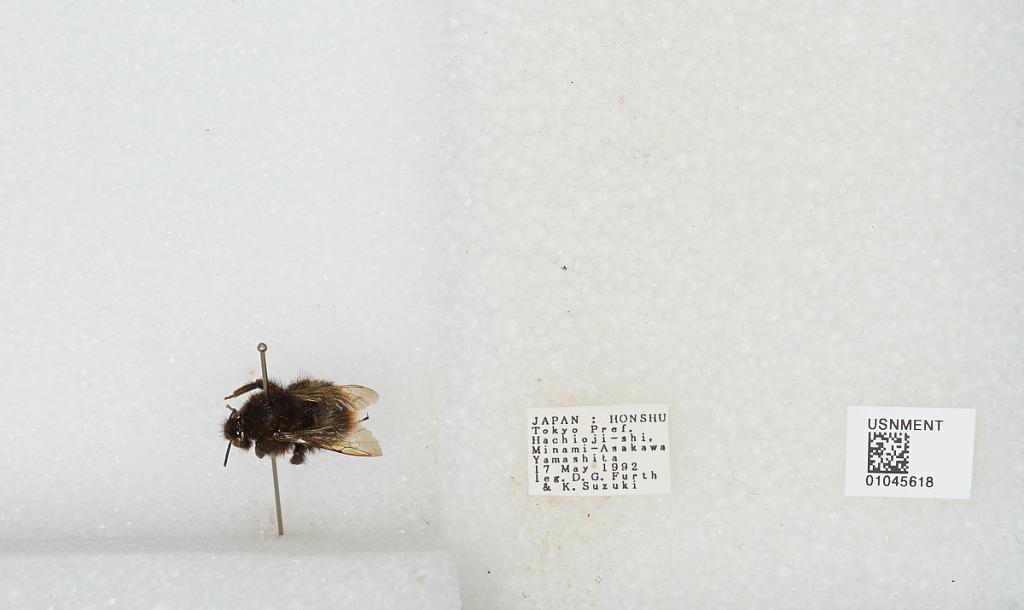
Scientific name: Bombus sp.
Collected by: D. Furth & K. Suzuki
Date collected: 1992-5-17
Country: Japan
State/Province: Tokyo Prefecture
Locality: Hachioji-shi, Minami-Asakawa Yamashita